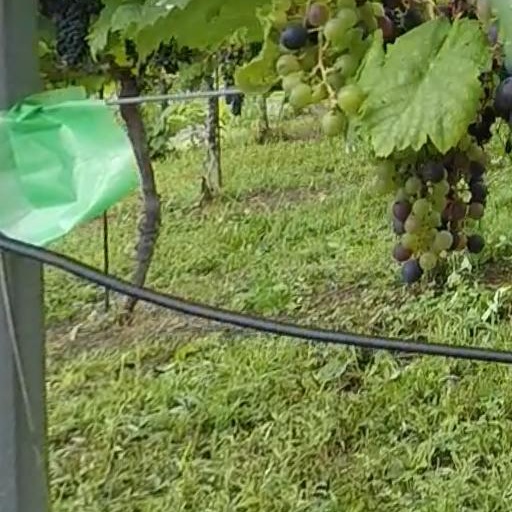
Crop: grape